David McCallum

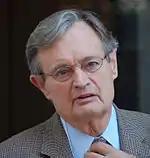
McCallum in October 2012

Beginning in 2003, starting with the original backdoor pilot on the series "JAG", McCallum starred in the CBS television series "NCIS" as Dr. Donald "Ducky" Mallard, the team's chief medical examiner and one of the show's most popular characters. In Season 2 Episode 13 "The Meat Puzzle", NCIS Special Agent Caitlin Todd (Sasha Alexander) asks Special Agent Leroy Jethro Gibbs (Mark Harmon), "What did Ducky look like when he was younger?" and Gibbs replies, "Illya Kuryakin".